No Mercy (2007)

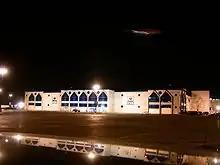
The event was held at the Allstate Arena in the Chicago suburb of Rosemont, Illinois.

No Mercy was first held by World Wrestling Entertainment (WWE) as a United Kingdom-exclusive pay-per-view (PPV) in May 1999. A second No Mercy was then held later that same year in October, but in the United States, which established No Mercy as the annual October PPV for the promotion. The 2007 event was the 10th No Mercy and was held on October 7 at the Allstate Arena in the Chicago suburb of Rosemont, Illinois. While the previous four years' events featured wrestlers exclusively from the SmackDown! brand, the 2007 event featured wrestlers from the Raw, SmackDown!, and ECW brands as following WrestleMania 23 in April, brand-exclusive PPVs were discontinued.